Oldmeldrum Town Hall

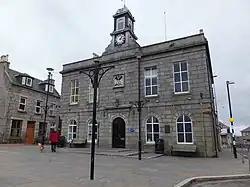
Oldmeldrum Town Hall

Oldmeldrum Town Hall is a municipal structure in the Market Square, Oldmeldrum, Aberdeenshire, Scotland. The structure, which is used as a community events venue, is a Category B listed building.